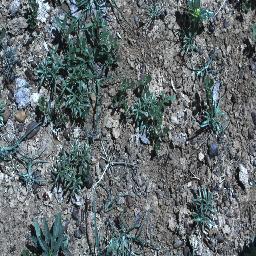
Label: negative